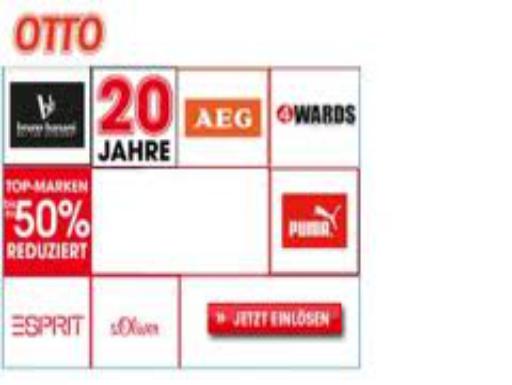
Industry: Clothes